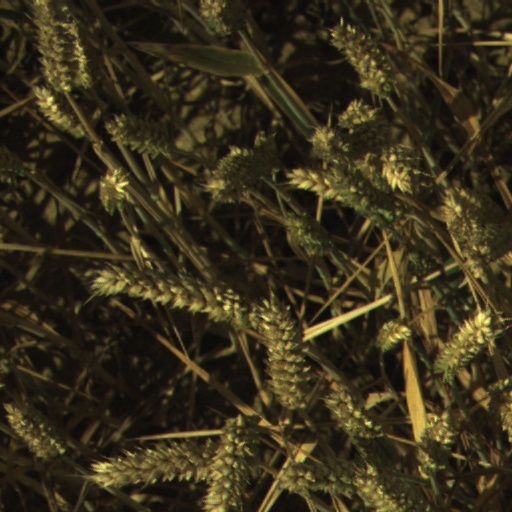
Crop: wheat